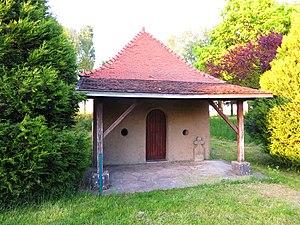
Teting chapelle
Teting-sur-Nied est une commune française située dans le département de la Moselle et le bassin de vie de la Moselle-Est, en région Grand Est.